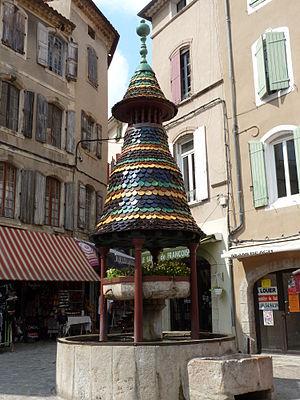
Fontaine Pagode à Anduze, commune située dans le Gard (France).
Anduze, en occitan Andusa, est une commune française située dans le département du Gard, en région Occitanie.